Israel Border Police

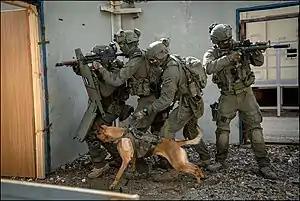
YAMAM operators

The Border Police was founded in 1949 as the Frontier Corps ("Heil HaSfar"), a gendarmerie under the IDF with the task of providing security in rural areas and along the borders. Over the following years, it was gradually transferred to the command of the Police and became the Border Police. During these years, it secured new settlements and countered infiltration of Palestinian fedayeen, especially from Egypt and Jordan.